Great Lawn and Turtle Pond

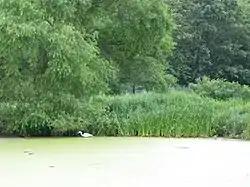
Snowy egret in Turtle Pond

As the Croton-Catskill Reservoir system was completed in the first decade of the 20th century, the Lower Reservoir came to be redundant. As early as 1903, there were plans to cover the reservoir to create additional recreational space, and in 1910, park commissioner Charles Bunstein Stover started advocating for the removal of the reservoir. In spite of years of prodding, the commissioners of the Catskill Aqueduct were loath to hand over their real estate to the city.